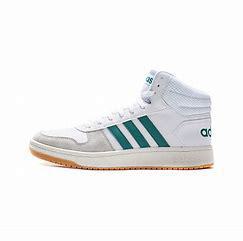
Brand: adidas
Model: NEO Hoops 2 Mid Skate